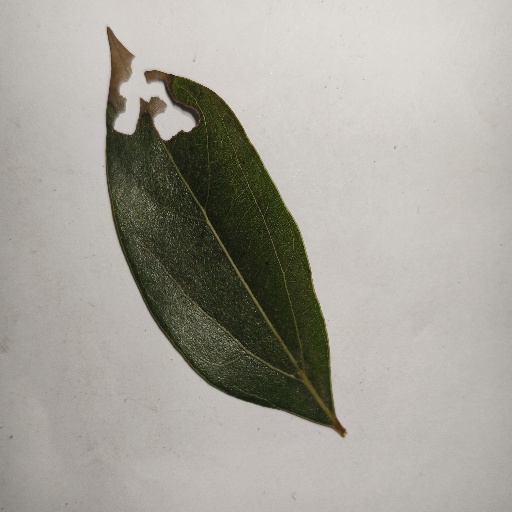
Species: Camphor
Leaf condition: Shot Hole